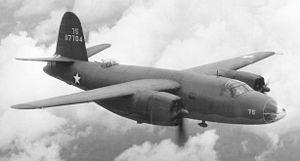
La Glenn L. Martin Company est un constructeur aéronautique américain créé par le pionnier de l'aviation Glenn Luther Martin. La société est passée au travers de nombreuses fusions et existe aujourd'hui en tant que Lockheed Martin.
L’usine Glenn L. Martin d'Omaha est une importante usine de construction aéronautique, située à Bellevue, près de la ville d'Omaha, dans le Nebraska. Pendant la Seconde Guerre mondiale, des bombardiers B-26 Marauder puis B-29 Superfortress y furent construits par la firme Glenn L. Martin Company, fondée par Glenn Luther Martin.